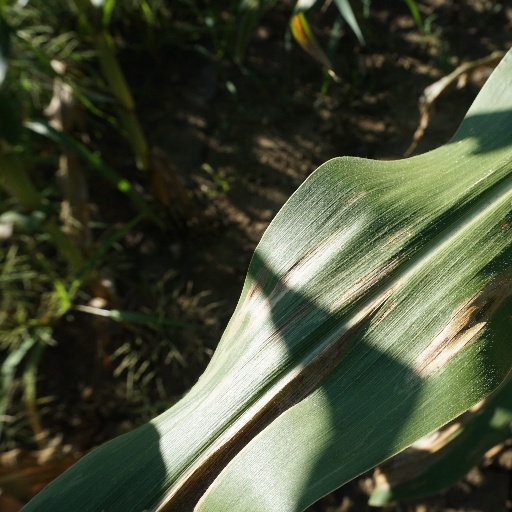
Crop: maize; corn